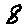
Label: 8